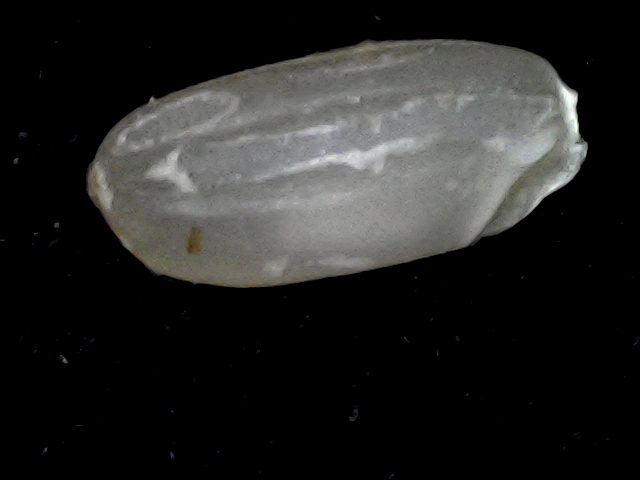
Rice variety: BD76